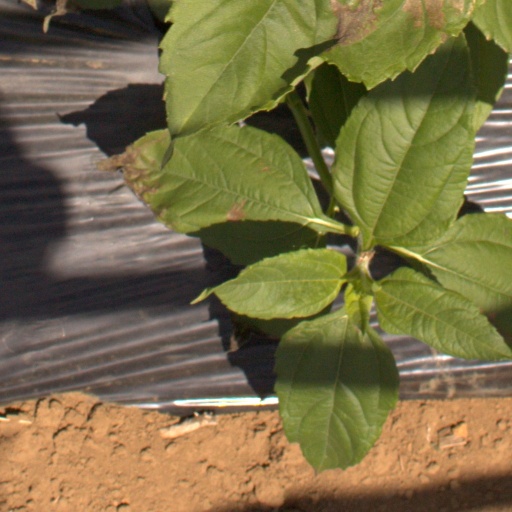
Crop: Jerusalem artichoke